Emmanuel Episcopal Church (Little Falls, New York)

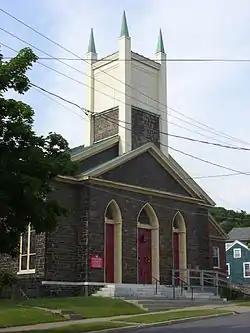
Emmanuel Episcopal Church, June 2009

Emmanuel Episcopal Church is a historic Episcopal church complex located at Little Falls in Herkimer County, New York, USA. The complex consists of the original 1835 church building, an 1853 Italianate style parsonage, and a parish hall built about 1937. The church is a simple rectangular building in the meetinghouse style with a bell tower. It is two stories and built of limestone.